Toowong Cemetery

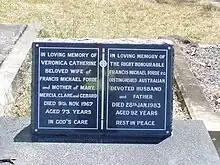
Headstone for Frank Forde

The Brisbane General Cemetery at Toowong is located approximately 4½ kilometres west of the city on 43.73 hectares (108 acres 1.6 perches) bounded on all sides by public roads. The undulating and rugged terrain of the Cemetery falls steeply away from its northern boundary, Birdwood Terrace, which traces the ridge from the north-east corner of the site to Richer Street which forms the western boundary of the Cemetery proper. Mt Coot-tha Road forms the southern boundary and Frederick Street, provides the north–south line of the eastern boundary.